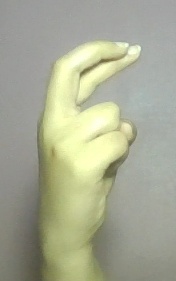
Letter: zay